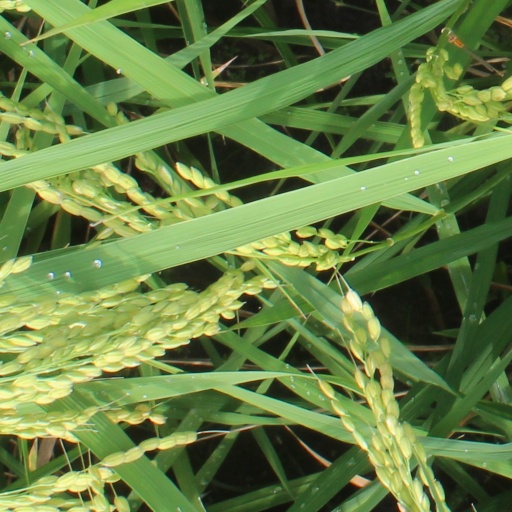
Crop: rice